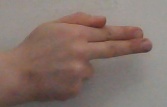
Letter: ghain